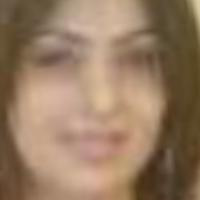
Age group: age 21-30